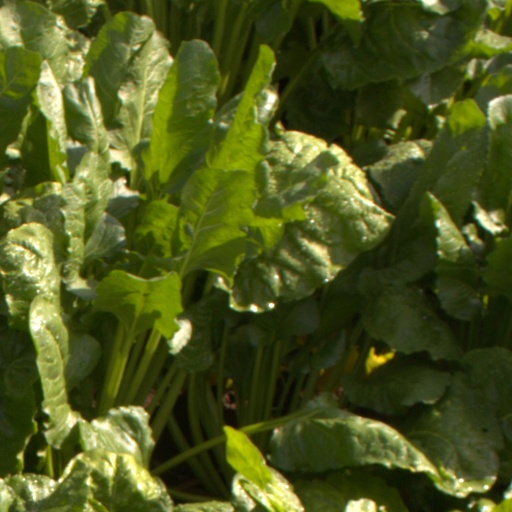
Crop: sugar beet